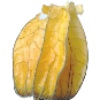
Label: physalis_with_husk